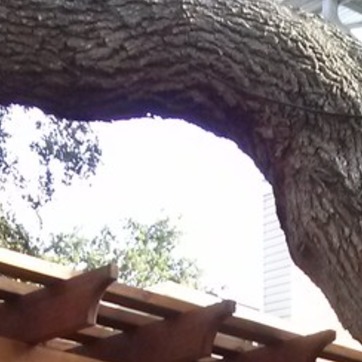
Material: sky